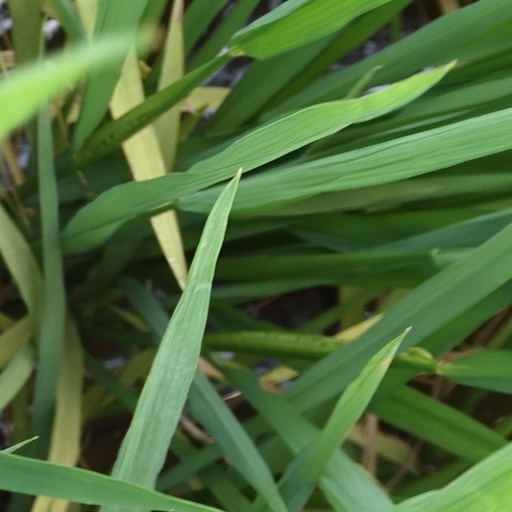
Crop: rice